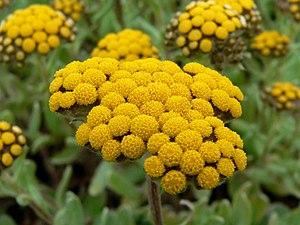
Les Gnaphalieae sont une tribu de plantes de la famille des Asteraceae et de la sous-famille des Asteroideae. Ce groupe est fortement représenté en Amérique du Sud, en Afrique du Sud et en Australie. Il contient notamment les immortelles et les edelweiss.